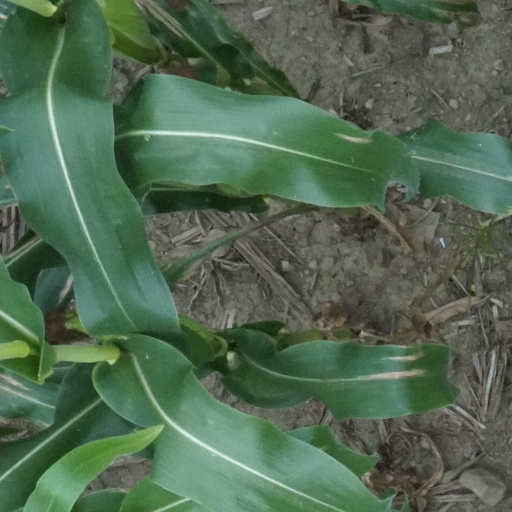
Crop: maize; corn